Molten-Salt Reactor Experiment

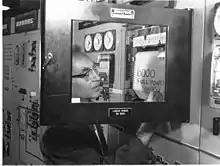
Alvin M. Weinberg noting "6000 full-power hours!" of MSRE operation, in 1967.

The MSRE operated for 5 years. The salt was loaded in 1964, and nuclear operation ended in December 1969, and all the objectives of the experiment were achieved during this period.